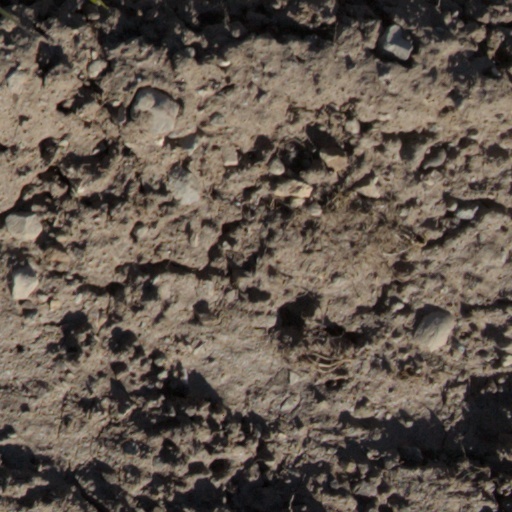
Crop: wheat